Ottawa Senators (original)

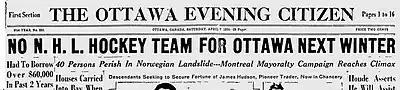
The April 7, 1934, Ottawa Citizen headline

In 1914–15, both Ottawa and the Wanderers bounced back to the top of the league, tying each other for the NHA season title. This was also the season that future Hall of Famer Clint Benedict became the Senators' top goaltender, taking over from Percy LeSueur. Former Wanderer Art Ross joined the Senators and helped Ottawa win in a two-game playoff, 4–1. The Senators then played in the first inter-league Stanley Cup Finals playoff series with the Vancouver Millionaires of the Pacific Coast (PCHA) league. Cyclone Taylor, now of the Millionaires, haunted his old team, scoring six goals in three games as Ottawa lost three straight in Vancouver. Future Senator centreman Frank Nighbor played in this series for Vancouver and scored five goals.